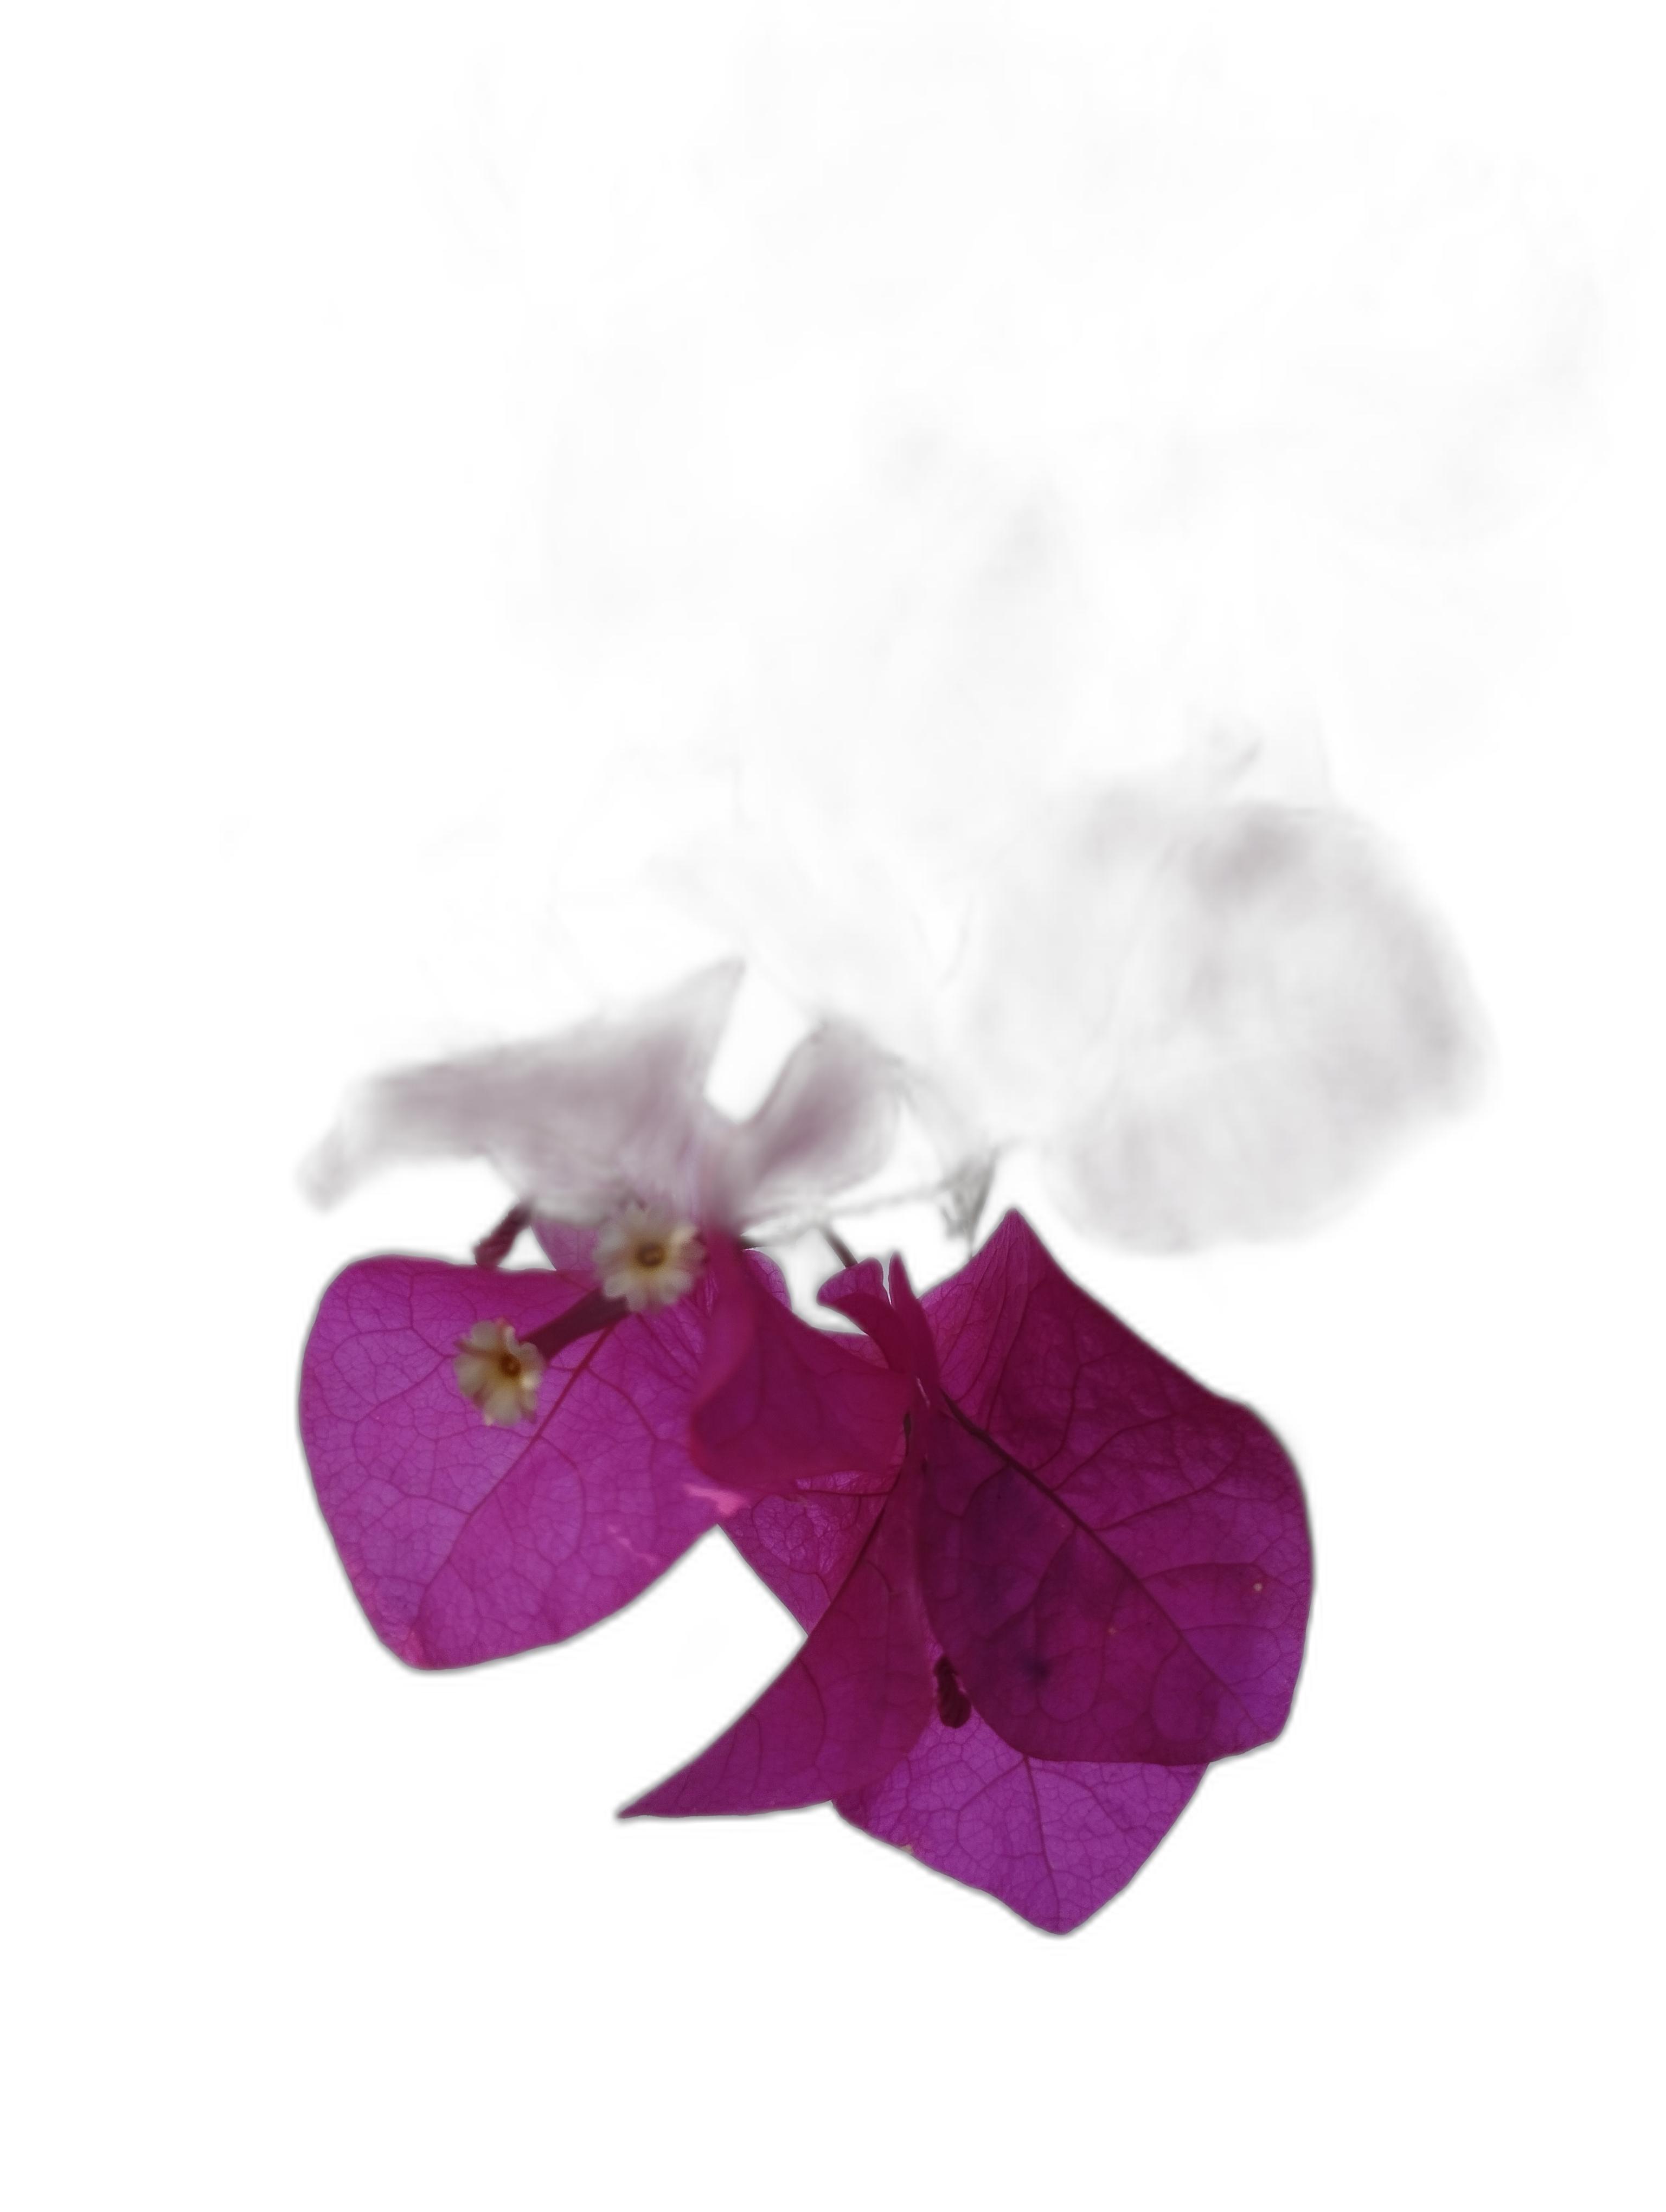
Label: Bougainvillea